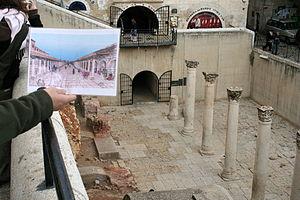
Vieille ville de Jérusalem - Quartier juif - Autrefois/Aujourd'hui - vestige archéologique de l'artère principale de la ville à l'époque romaine, le CARDO (dont le nom a la même racine que le mot coeur), cet endroit se trouve sur le circuit de visite fléché סיורובע (étape 1).
Le cardo maximus est la voie d'axe nord-sud la plus importante d'une ville romaine. Dans la centuriation romaine, le cardo maximus était l'axe nord-sud qui structurait la cité dès sa création. Ensuite, le cardo était une des voies principales au cœur de la vie économique et sociale de la ville. À la croisée du cardo et du decumanus d'une cité, on trouvait généralement le forum.